Dionysos (French band)

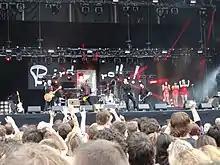
Dionysos at Rock en Seine 2012.

Dionysos is a French pop band that originated in Valence, Drôme, in 1993; their formation took place at their lycée. The group presents songs in both French and English and has produced six studio albums. They are particularly recognized in France for their surrealism and eccentricity.